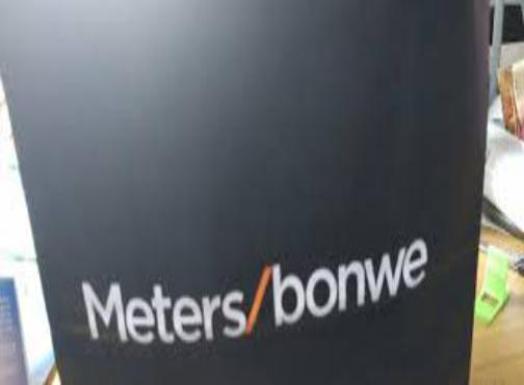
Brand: meters bonwe
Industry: Clothes